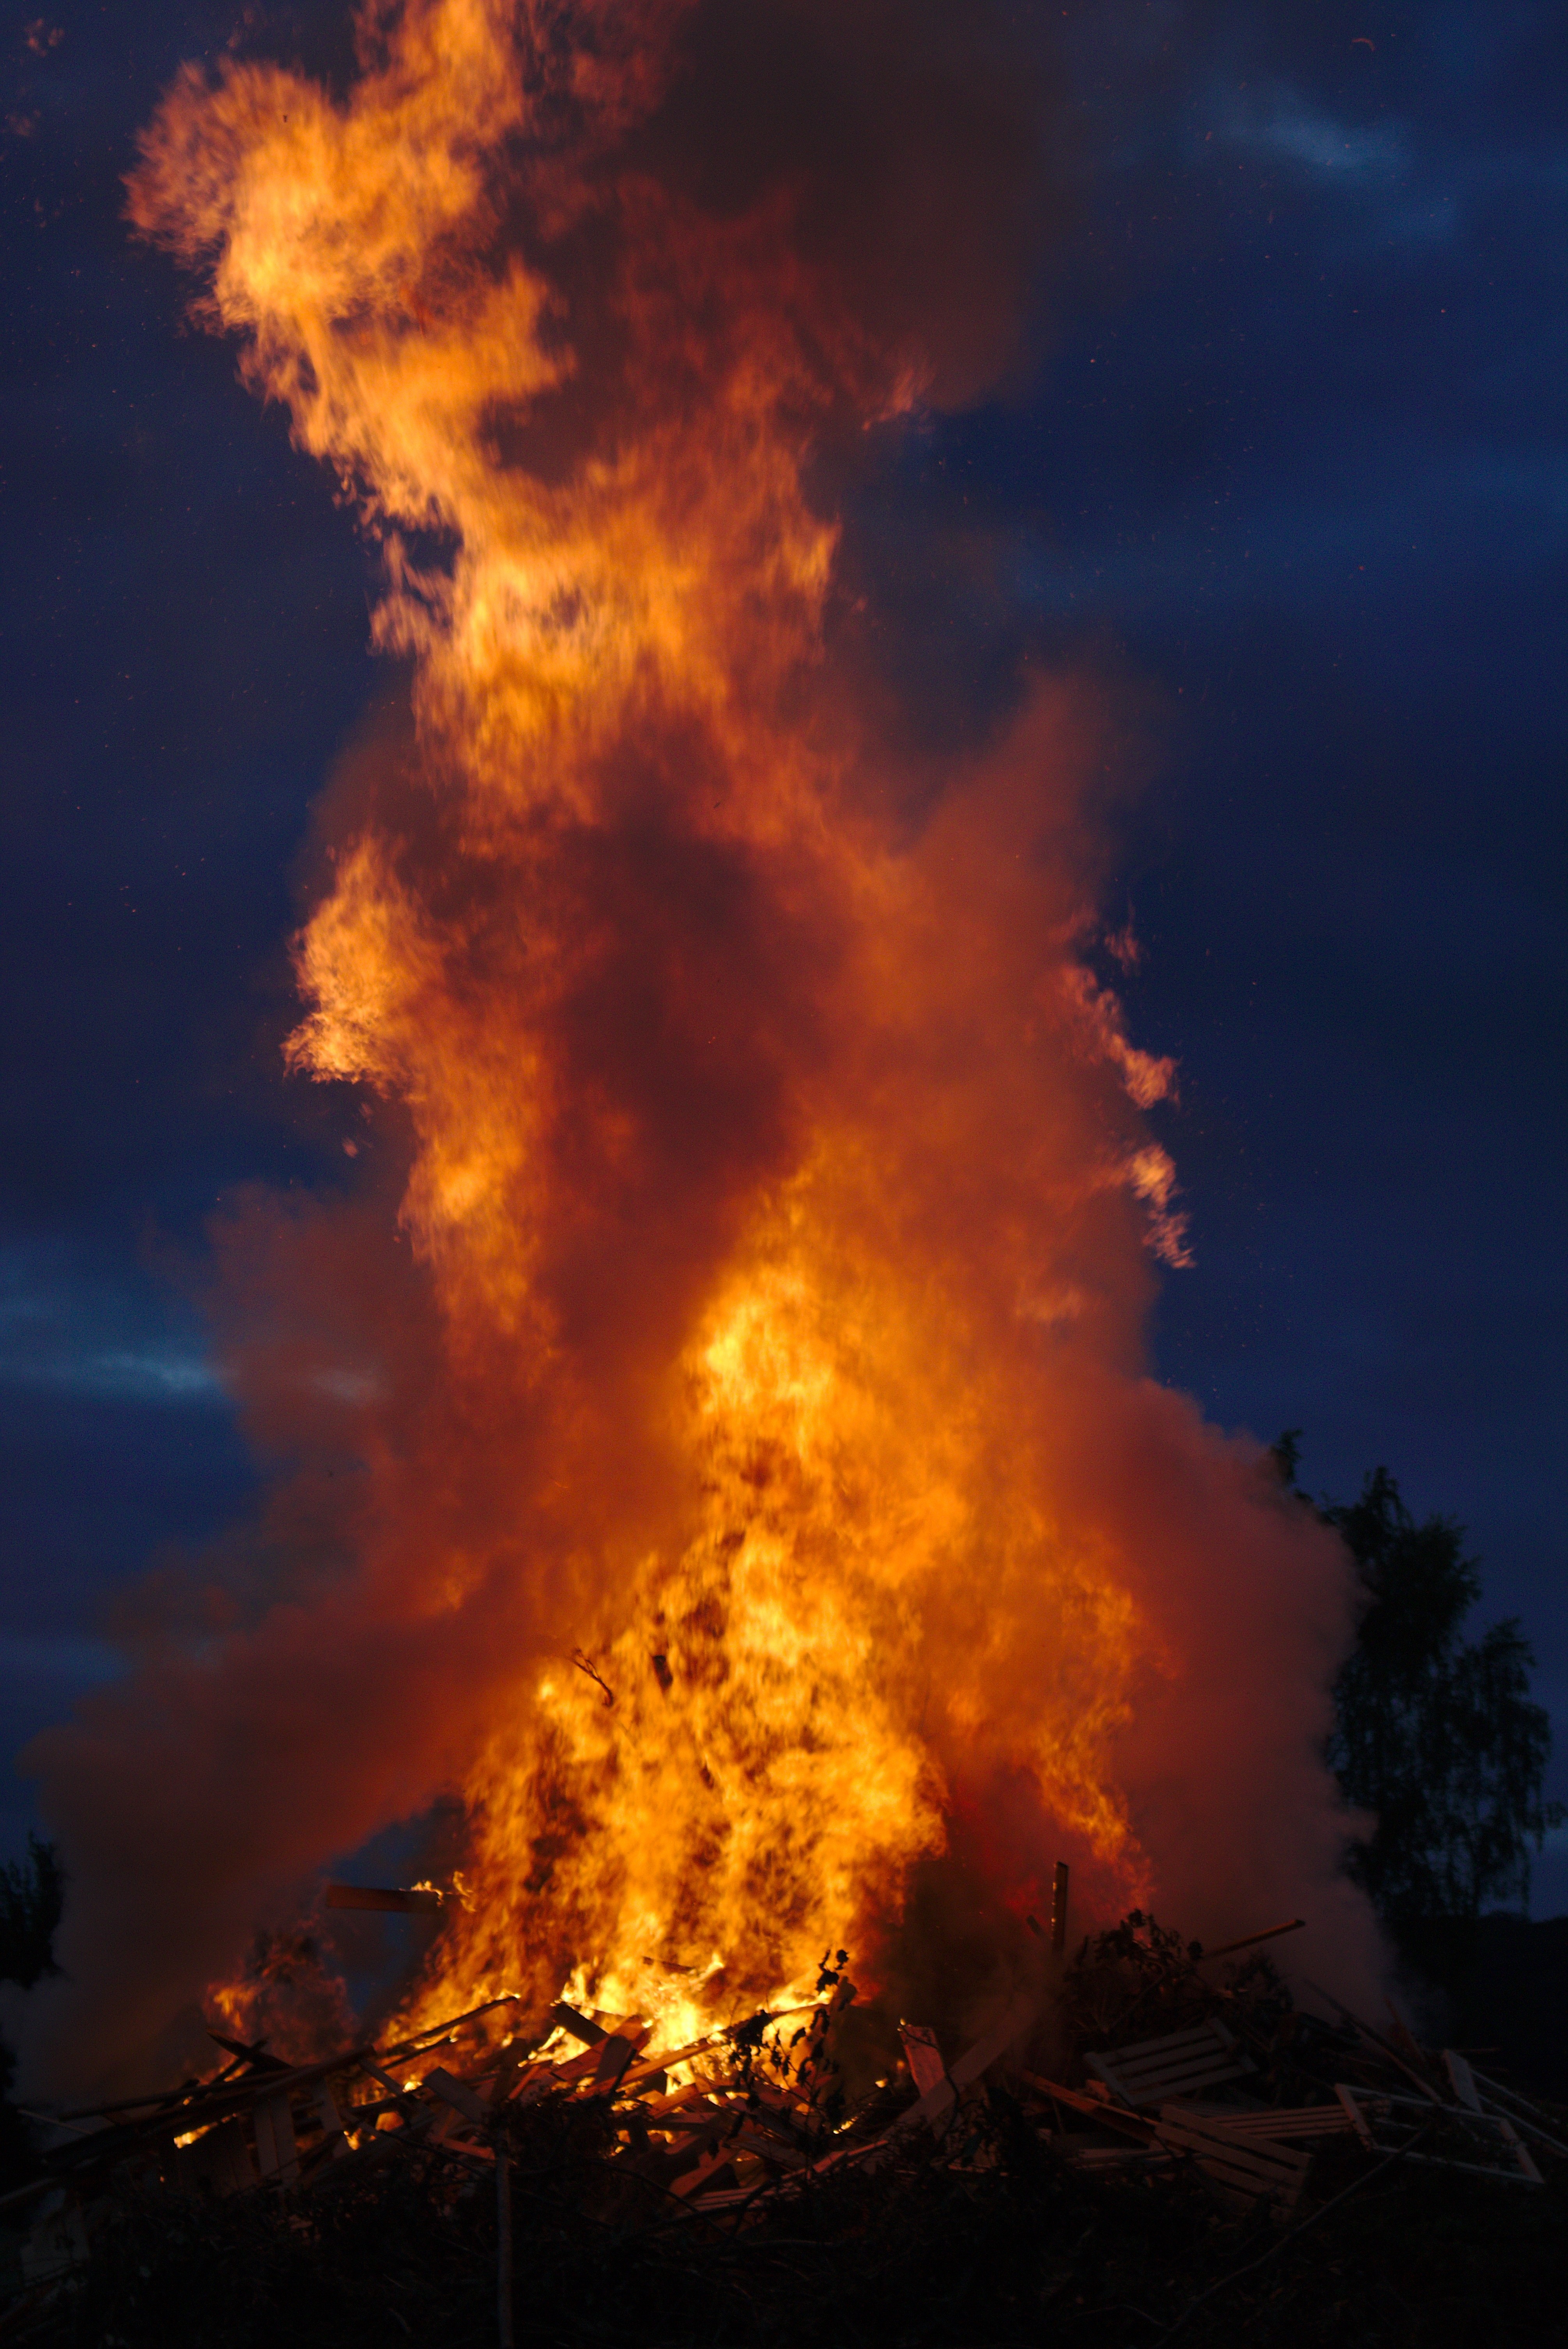
branch, sky, wood, night, smoke, evening, red, flame, fire, cozy, campfire, bonfire, heat, burn, brand, clouds, background, bright, hot, firelight, midsummer, wildfire, embers, wood fire, heiss, sun wend fire, weissglut, geological phenomenon